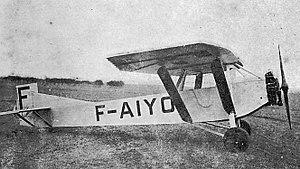
Le Farman F.200 est un avion civil construit en France dans les années 1930 par Farman.